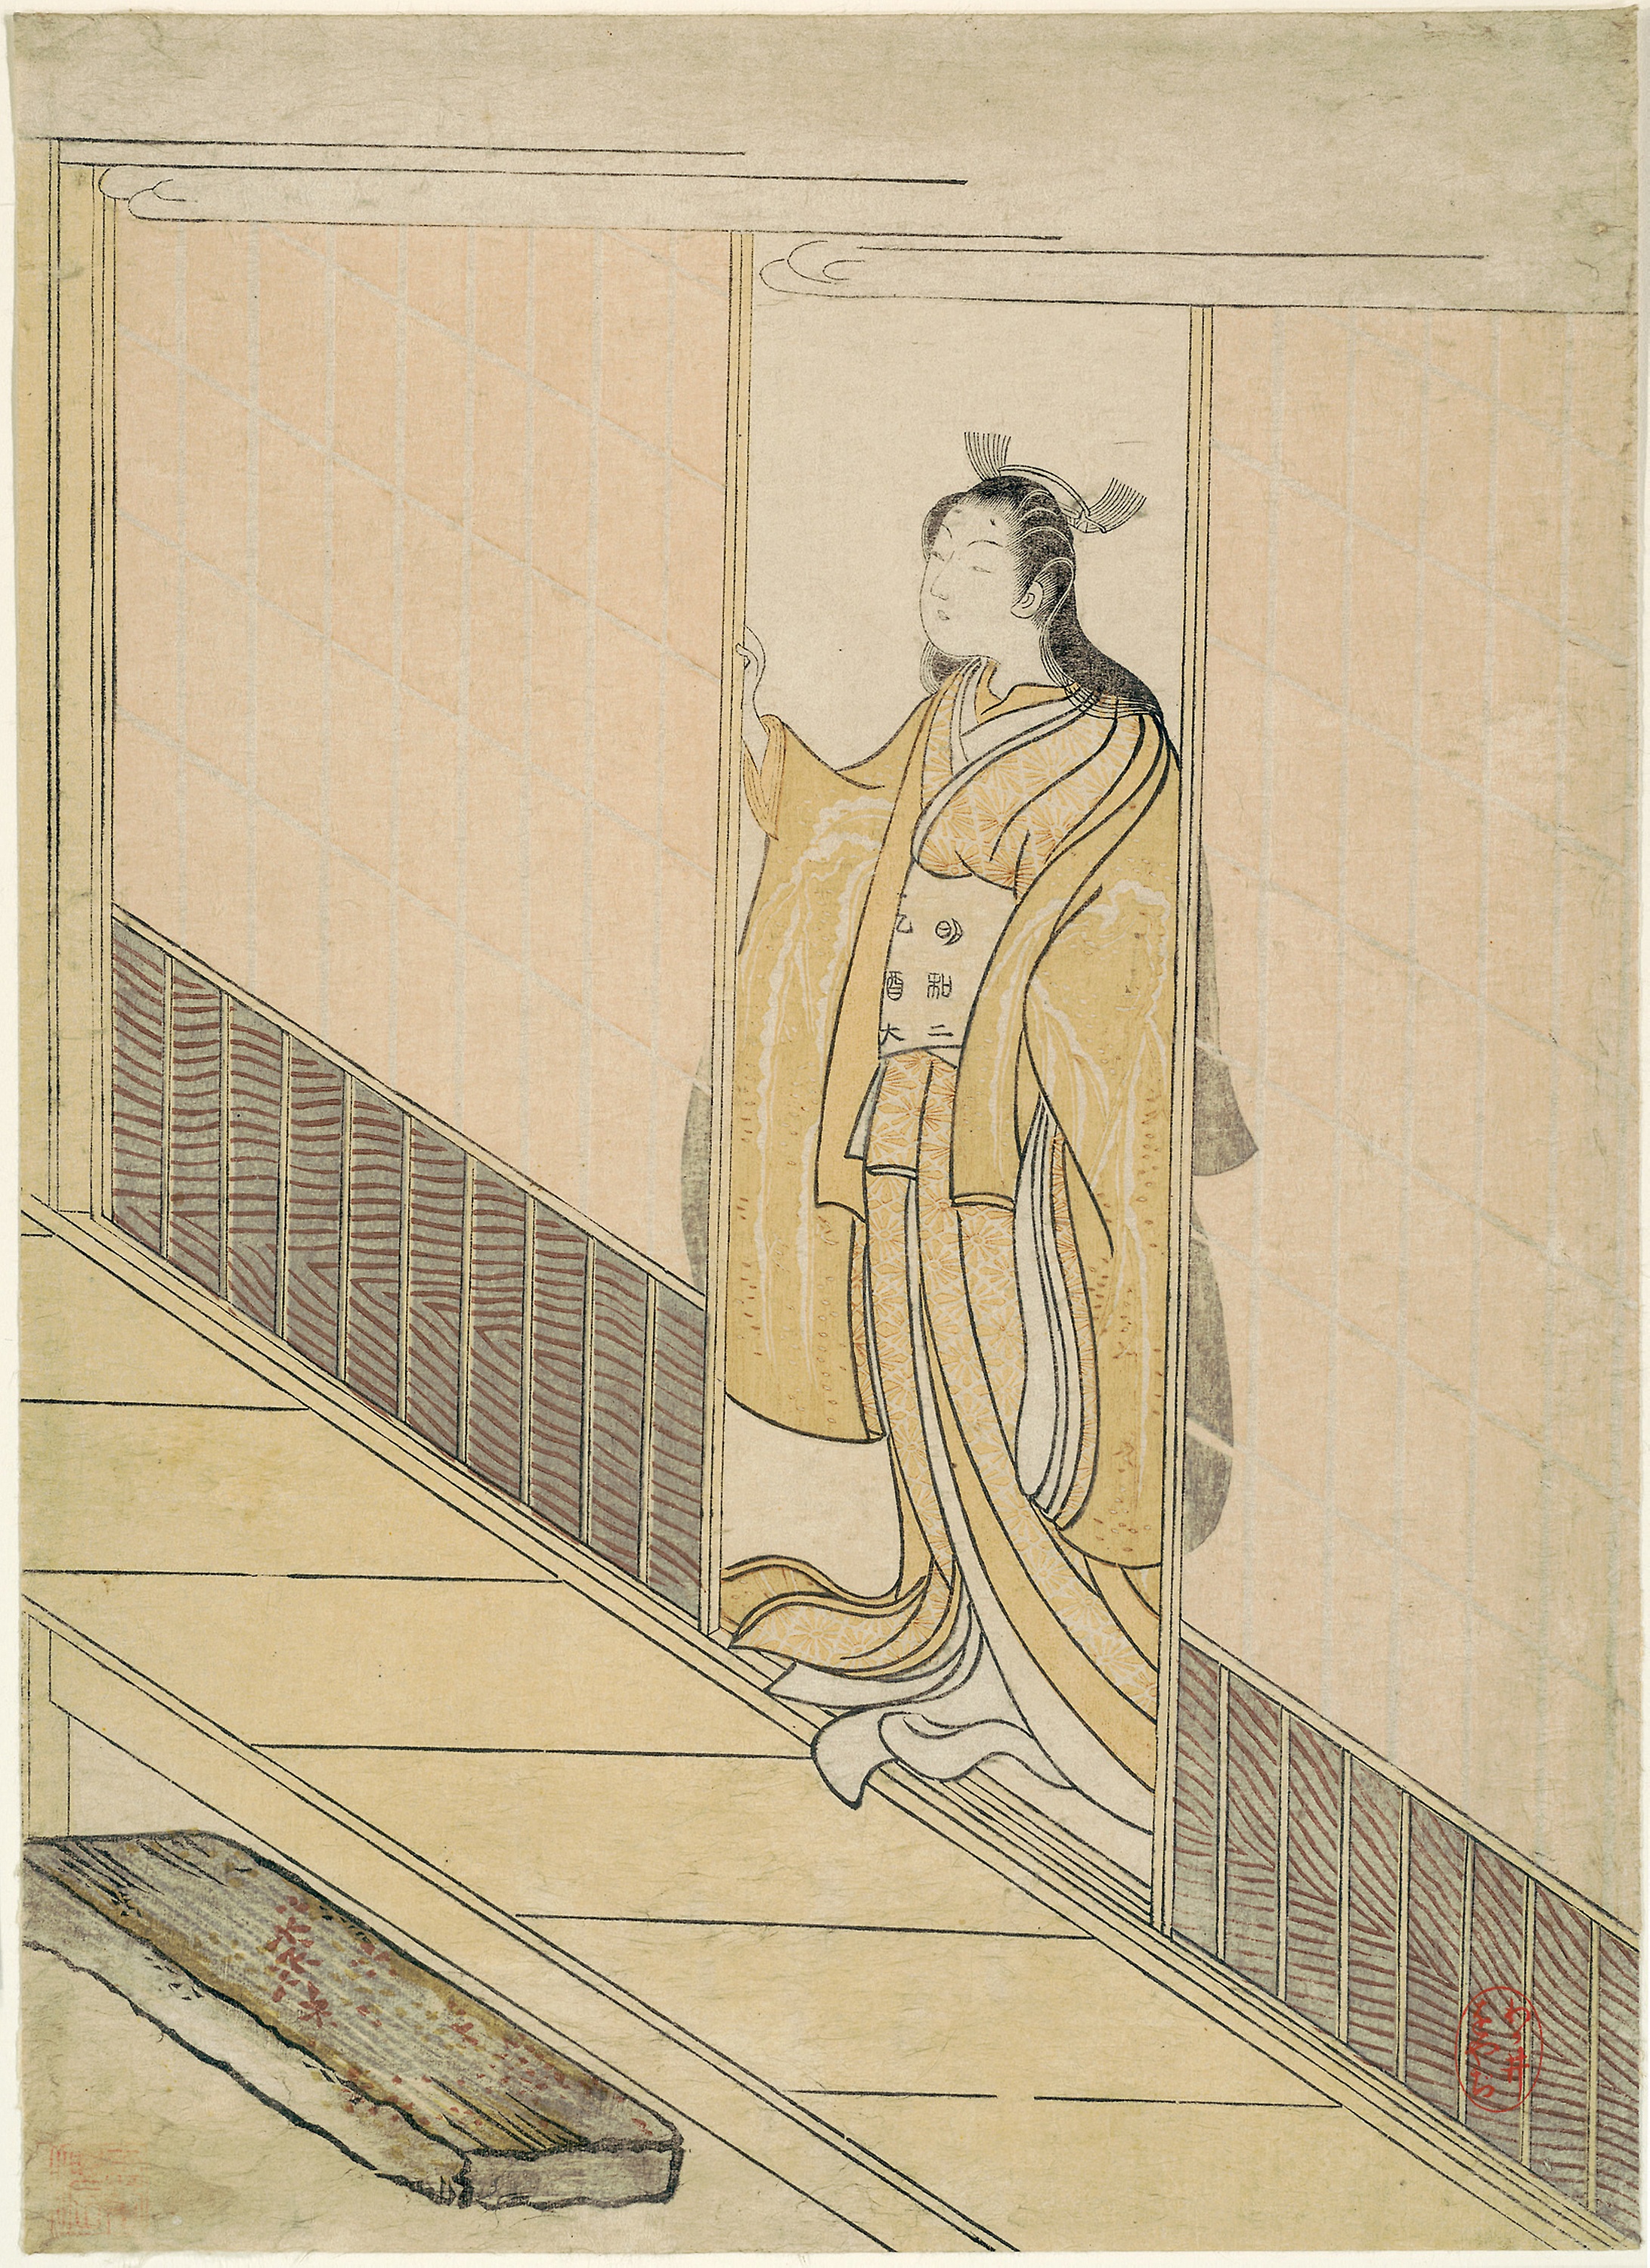
painting, illustration, art, drawing, artwork